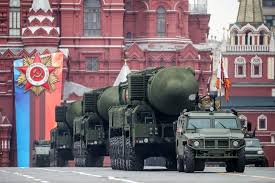
Label: Air Defense